Langrisser

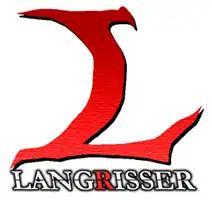
The series logo used in all games from "Langrisser III" onward, including remakes

is a fantasy tactical role-playing video game series created by Masaya Games. The main development team is Career Soft, first as Team Career within Masaya Games for the first three games and then as an independent studio for "Langrisser IV" and "V". The series has a fantasy-Germanic setting, but draws on religious concepts like ditheism and sword worship for historical context. The series was originally released for Sega platforms during the 1990s, with the first two installments originally made for the Mega Drive, followed by third through fifth installments (along with a remake compilation of the first two games) for the Sega Saturn. Ports and remakes were also made for other platforms such as PC Engine, Super Famicom, PC-FX and PlayStation during the same period.